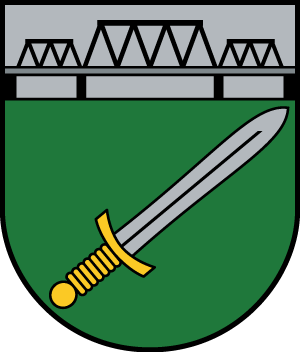
Skrunda est un novads de Lettonie, situé dans la région de Kurzeme. En 2009, sa population est de 6 057 habitants.